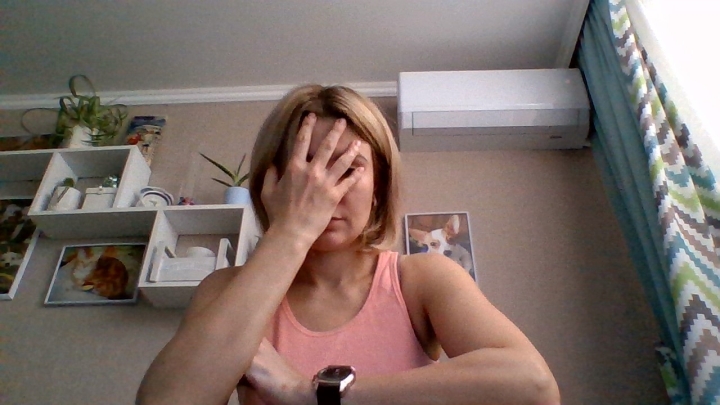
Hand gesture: no_gesture